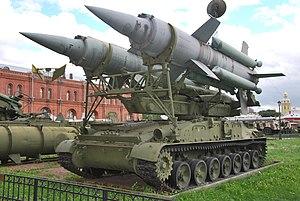
Le 2K11 Krug est un système de missile sol-air mobile à longue portée d'origine soviétique, engageant ses cibles dans le domaine des moyennes à hautes altitudes. Conçu par le bureau NPO Novator et fabriqué par l'usine d'assemblages mécaniques de Kalinin, son nom de code OTAN est SA-4 « Ganef ».